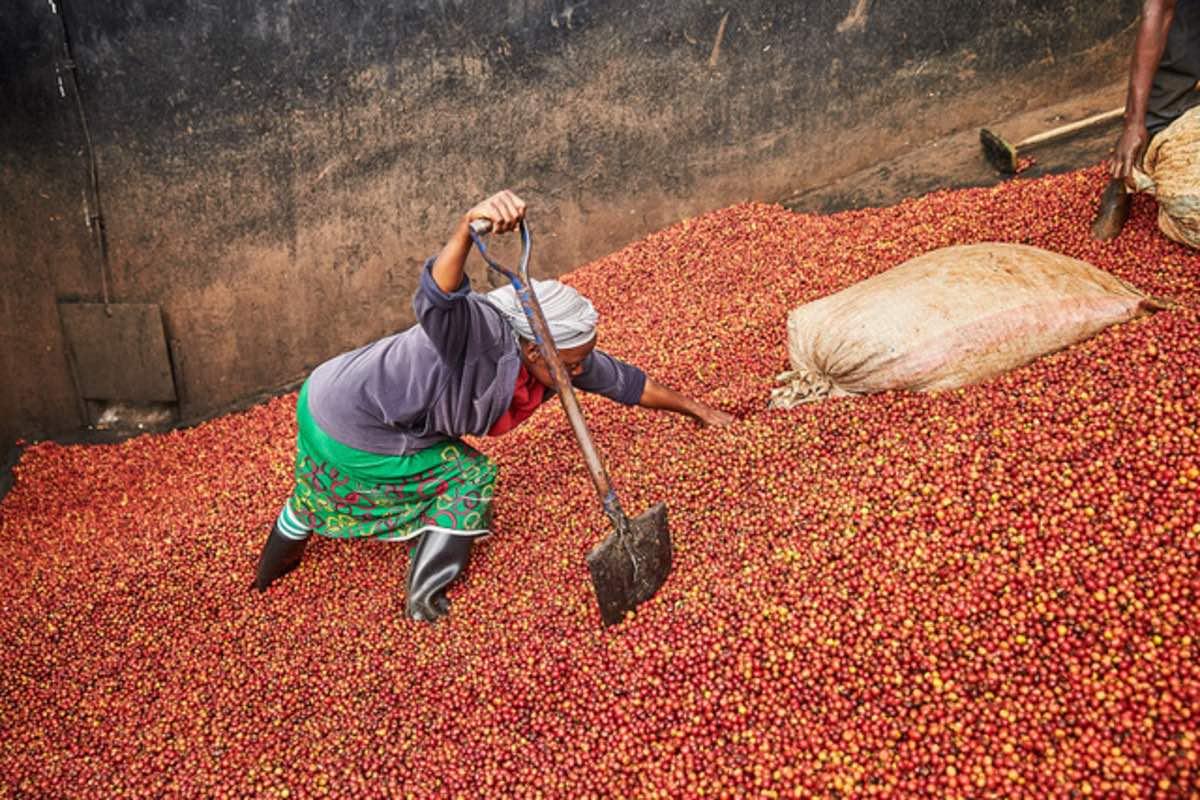
Mkulima akiwa anafanya uchakataji na uchambuaji, wa zao la biashara aina ya kahawa kabla ya kulipeleka sokoni, na kuliuza kwa wateja wanao hitaji bidhaa hizo adimu na muhimu.